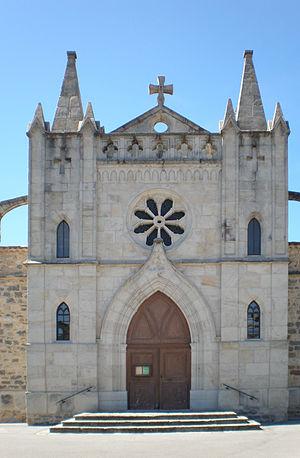
Eglise de Lachapelle sous Aubenas (Ardèche)
Lachapelle-sous-Aubenas est une commune française, située dans le département de l'Ardèche en région Auvergne-Rhône-Alpes. Les habitants sont les Chapelluds et Chapelludes.